Committee for the First Amendment

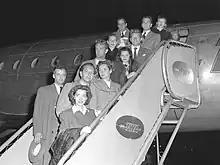
Members of the Committee for the First Amendment on their way to Washington, D.C. (1947)

On October 27, 1947, members of the group flew to Washington, D.C., to protest HUAC hearings. Their involvement was ineffective, and membership in this group came to be regarded with suspicion. Ira Gershwin, for one, was called before the California anti-Communist Tenney Committee, and was asked to explain his participation.